Gires–Tournois etalon

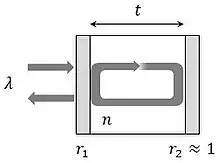
Schematic of a Gires-Tournois etalon when light impinges at normal incidence on the first reflecting plate.

In optics, a Gires–Tournois etalon (also known as Gires–Tournois interferometer) is a transparent plate with two reflecting surfaces, one of which has very high reflectivity, ideally unity. Due to multiple-beam interference, light incident on a Gires–Tournois etalon is (almost) completely reflected, but has an effective phase shift that depends strongly on the wavelength of the light.